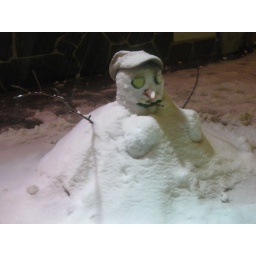
A Snowman in the floor in front of a bar in Villaviciosa.